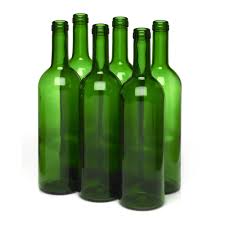
Waste category: glass